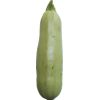
Label: Zucchini 1